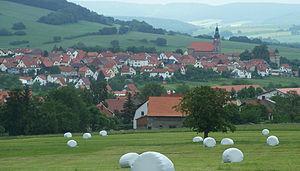
Zella/Rhön est une commune allemande de l'arrondissement de Wartburg, Land de Thuringe.